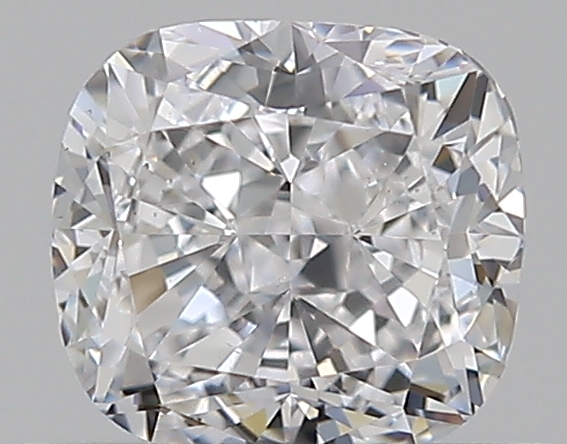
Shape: cushion
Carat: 0.51
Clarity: VS2
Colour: D
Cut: VG
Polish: EX
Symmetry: VG
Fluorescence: F
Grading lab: GIA
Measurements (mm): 4.57 x 4.25 x 2.97